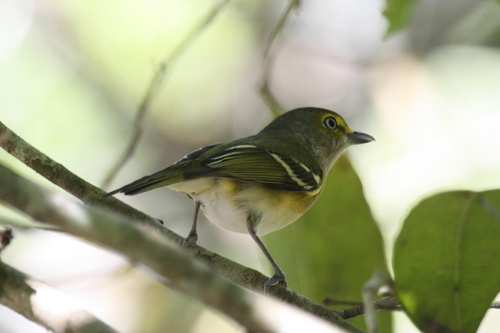
this bright little bird has exceptional white, wingbars that separate its coverts, primaries and secondaries, its eyering is visibly yellow and bright compared to its more darker green tones of the back and tail.
bird has brown body feathers, white breast feathers and black beaksmall greenish yellow bird with yellow sides, white belly, eyering, and white wingbarsa bird with white wingbar, small poitned bill, and yellow superciliary.
this bird is black and yellow in color with a sharp beak, and black eye rings.
this bird is white with grey and has a very short beak.
a small green and yellow bird with a tiny beak.
this bird is white, black and brown in color, with a sharp black beak.
this bird is grey with white and has a long, pointy beak.
a small bird with a striped wing, a small head, a short tail, long legs, and a downward curved beak.
Species: White Eyed Vireo